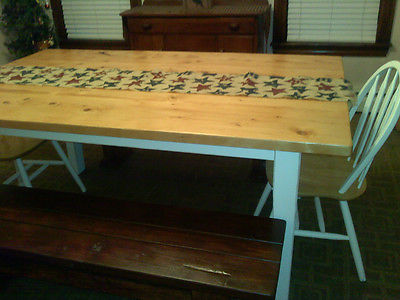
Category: table